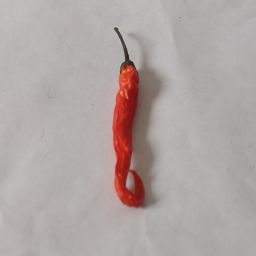
Crop: Chile Pepper
Quality: Dried